Janeane from Des Moines

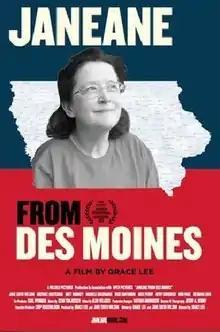
Film poster

Janeane from Des Moines is a 2012 American political drama film directed by Grace Lee, written by Lee and Jane Edith Wilson, and starring Wilson as a conservative housewife who attends the 2012 Republican Party primary in Iowa. It mixes elements of mockumentary and real-life interviews with Republican politicians conducted in-character without their knowledge.